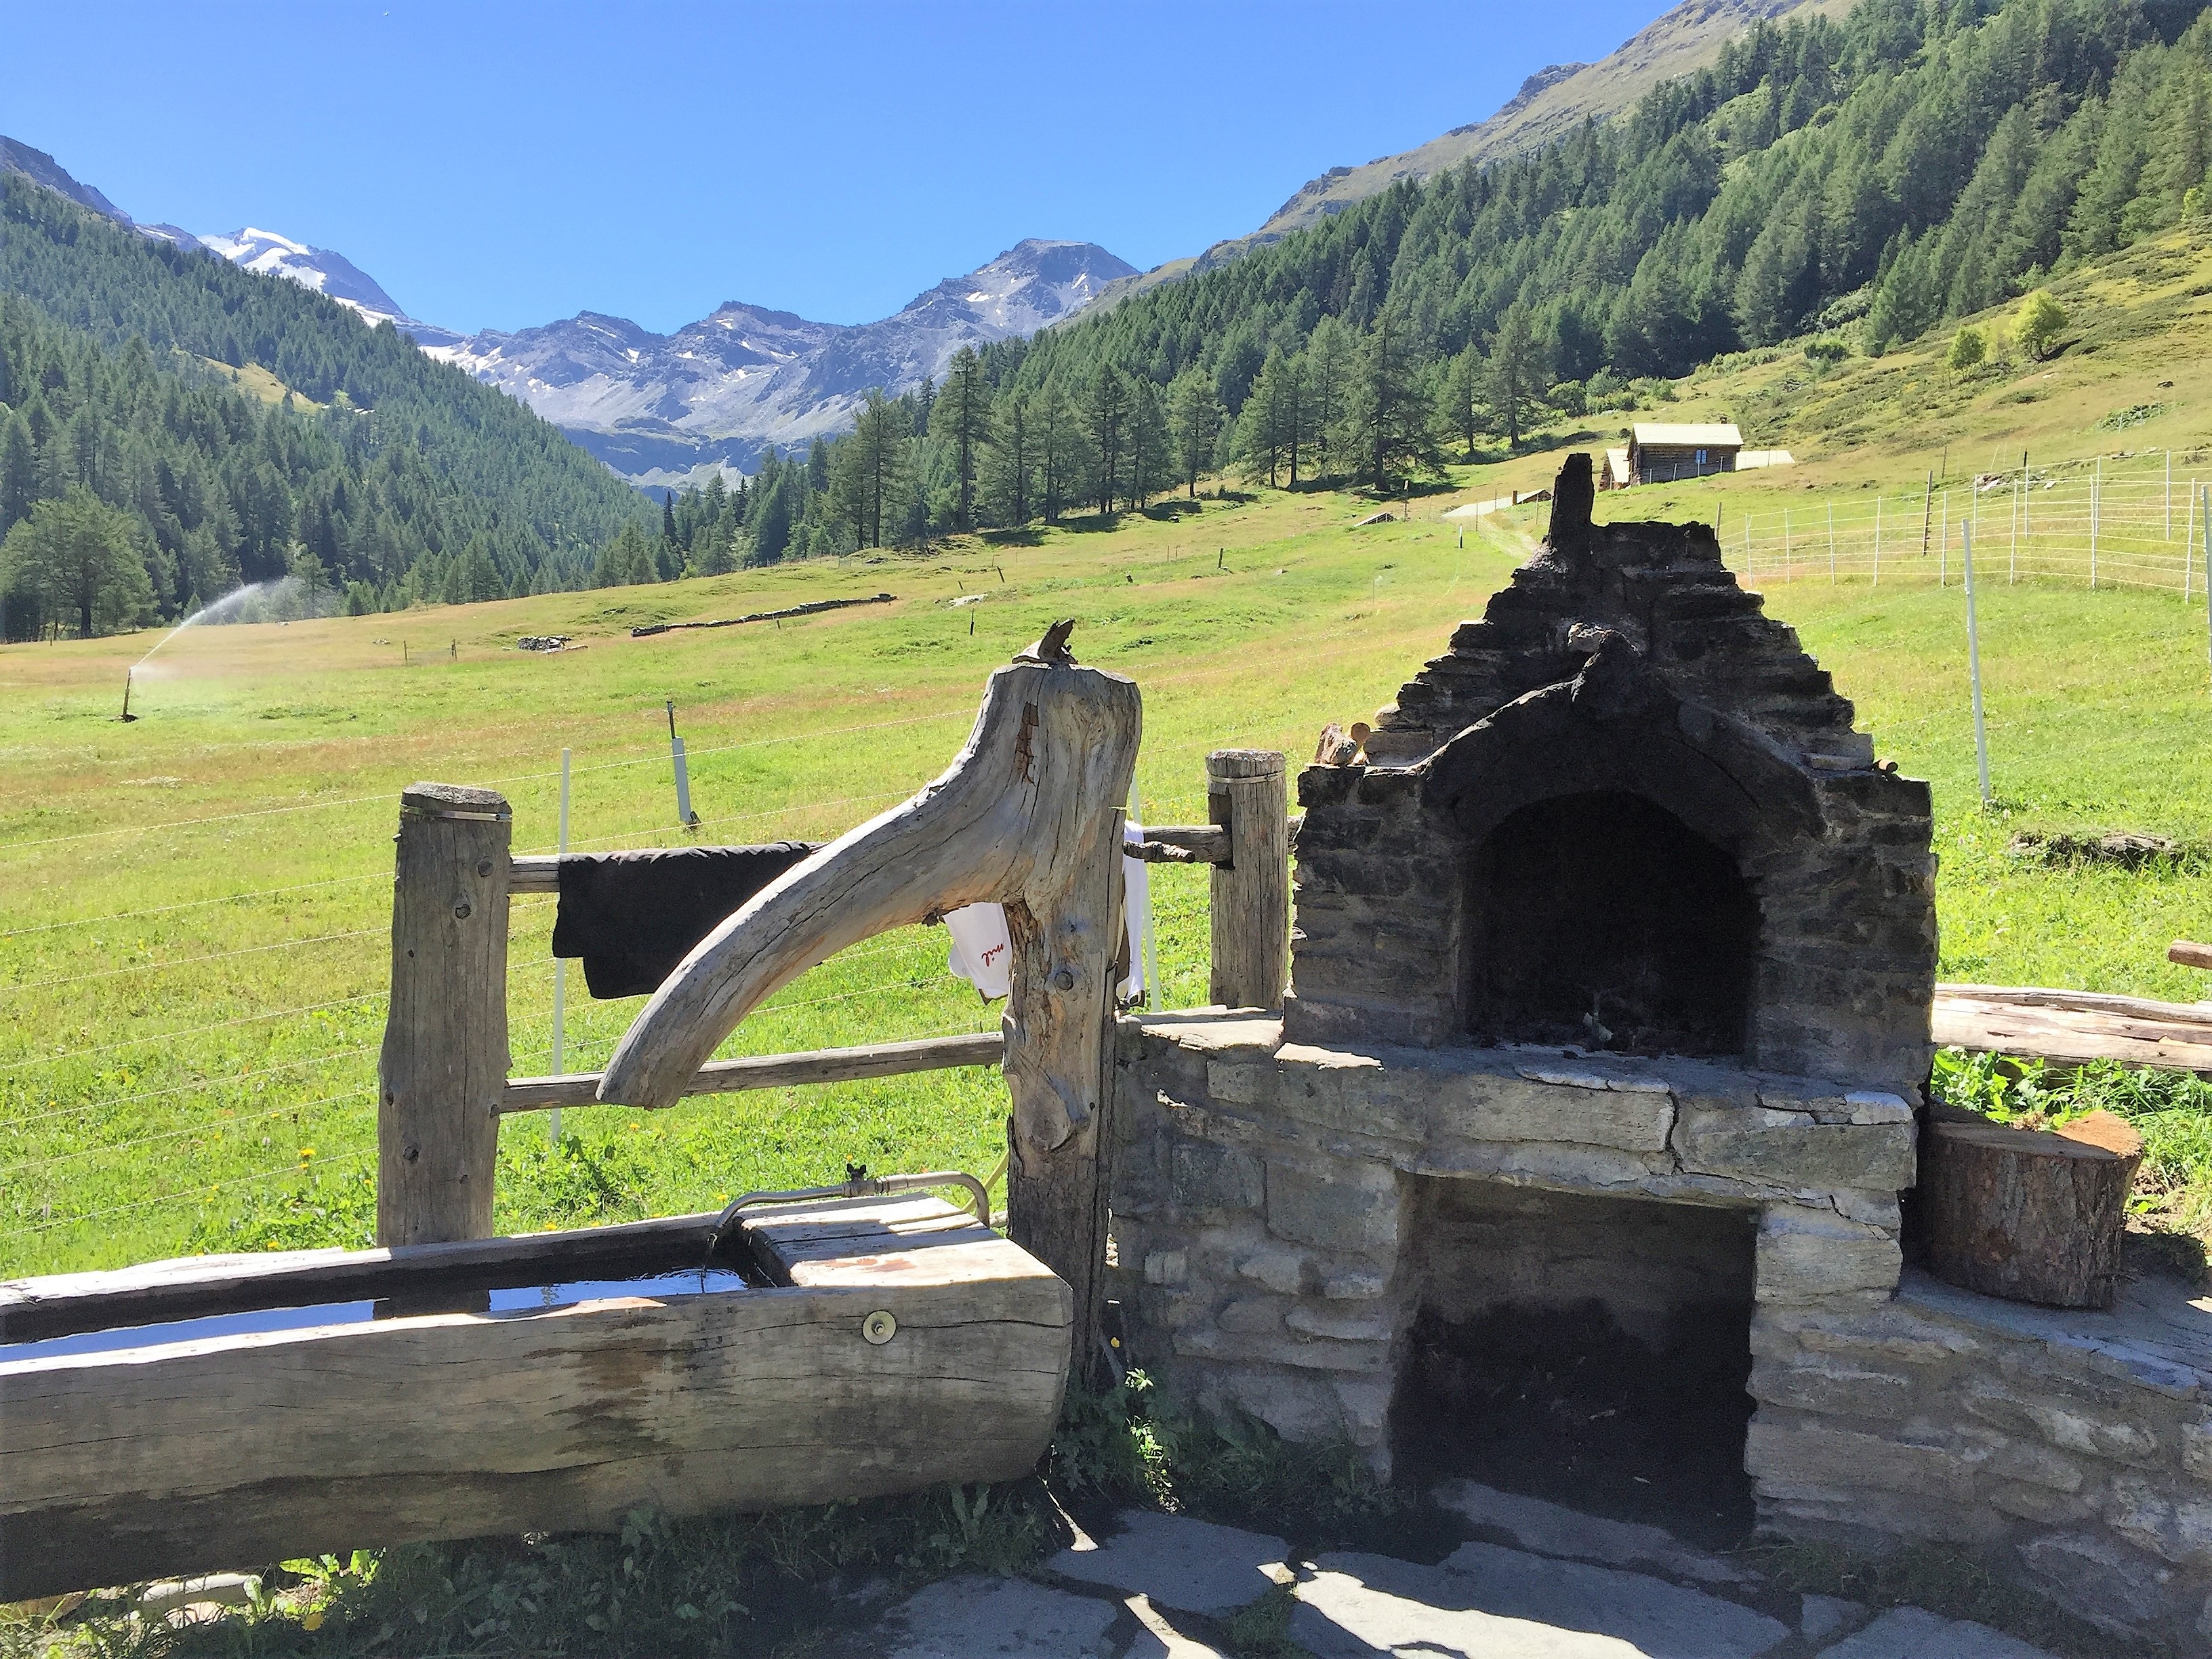
nature, mountain, snow, sky, mountain range, summer, travel, green, high, alpine, blue, summit, height, south, vegetation, swiss, switzerland, zermatt, matterhorn, swiss made